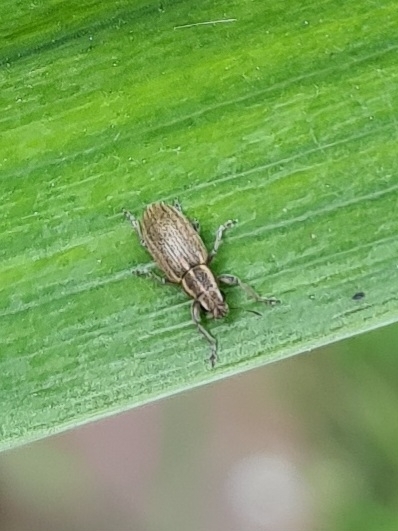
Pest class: pea_leaf_weevil